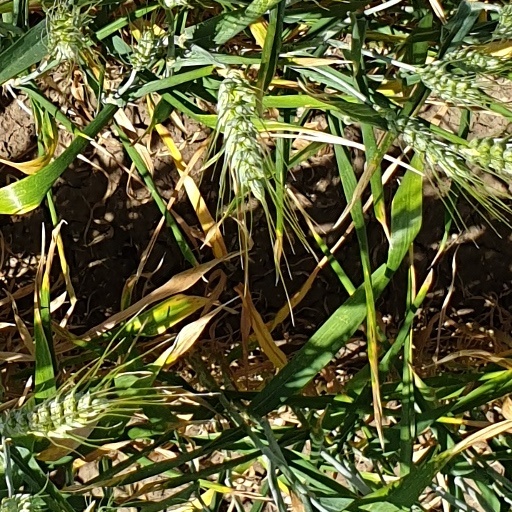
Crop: wheat